Hayes Theater

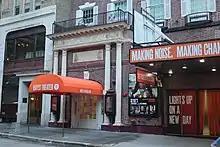
Main entrance

The facade consists of red brick with Flemish bond, as well as limestone trim. It is asymmetrically arranged, with the theater's main entrance to the far east (left) side of the ground floor. A stone water table runs along the bottom of the ground-floor facade. The rest of the facade was designed with sash windows containing white frames.